Viva Cangaceiro

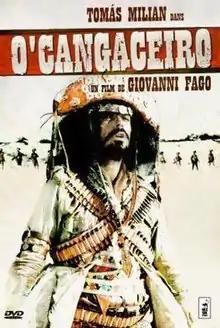

Viva Cangaceiro (originally titled as O' Cangaçeiro, also known as "The Magnificent Bandits") is a Brazilian themed Spaghetti Western-like movie co-produced by Spain and Italy and directed by Giovanni Fago.